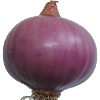
Label: Onion Red Peeled 1